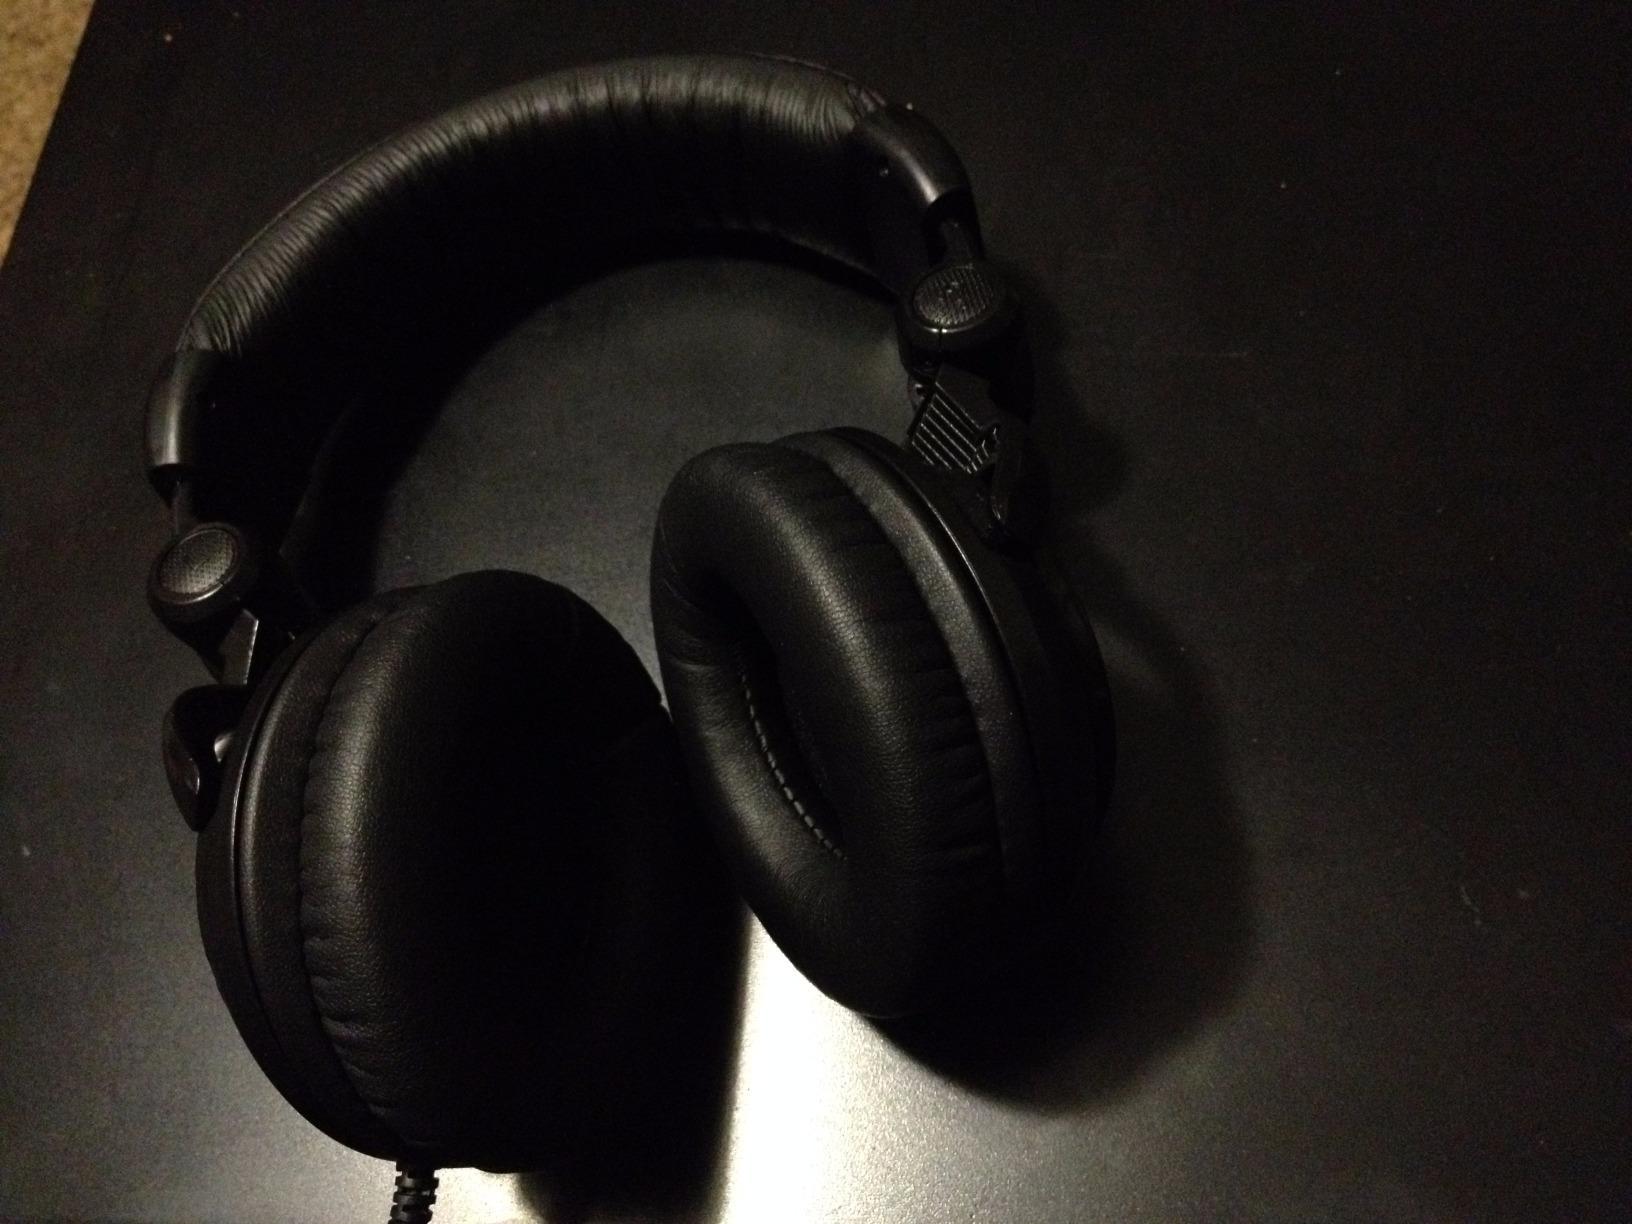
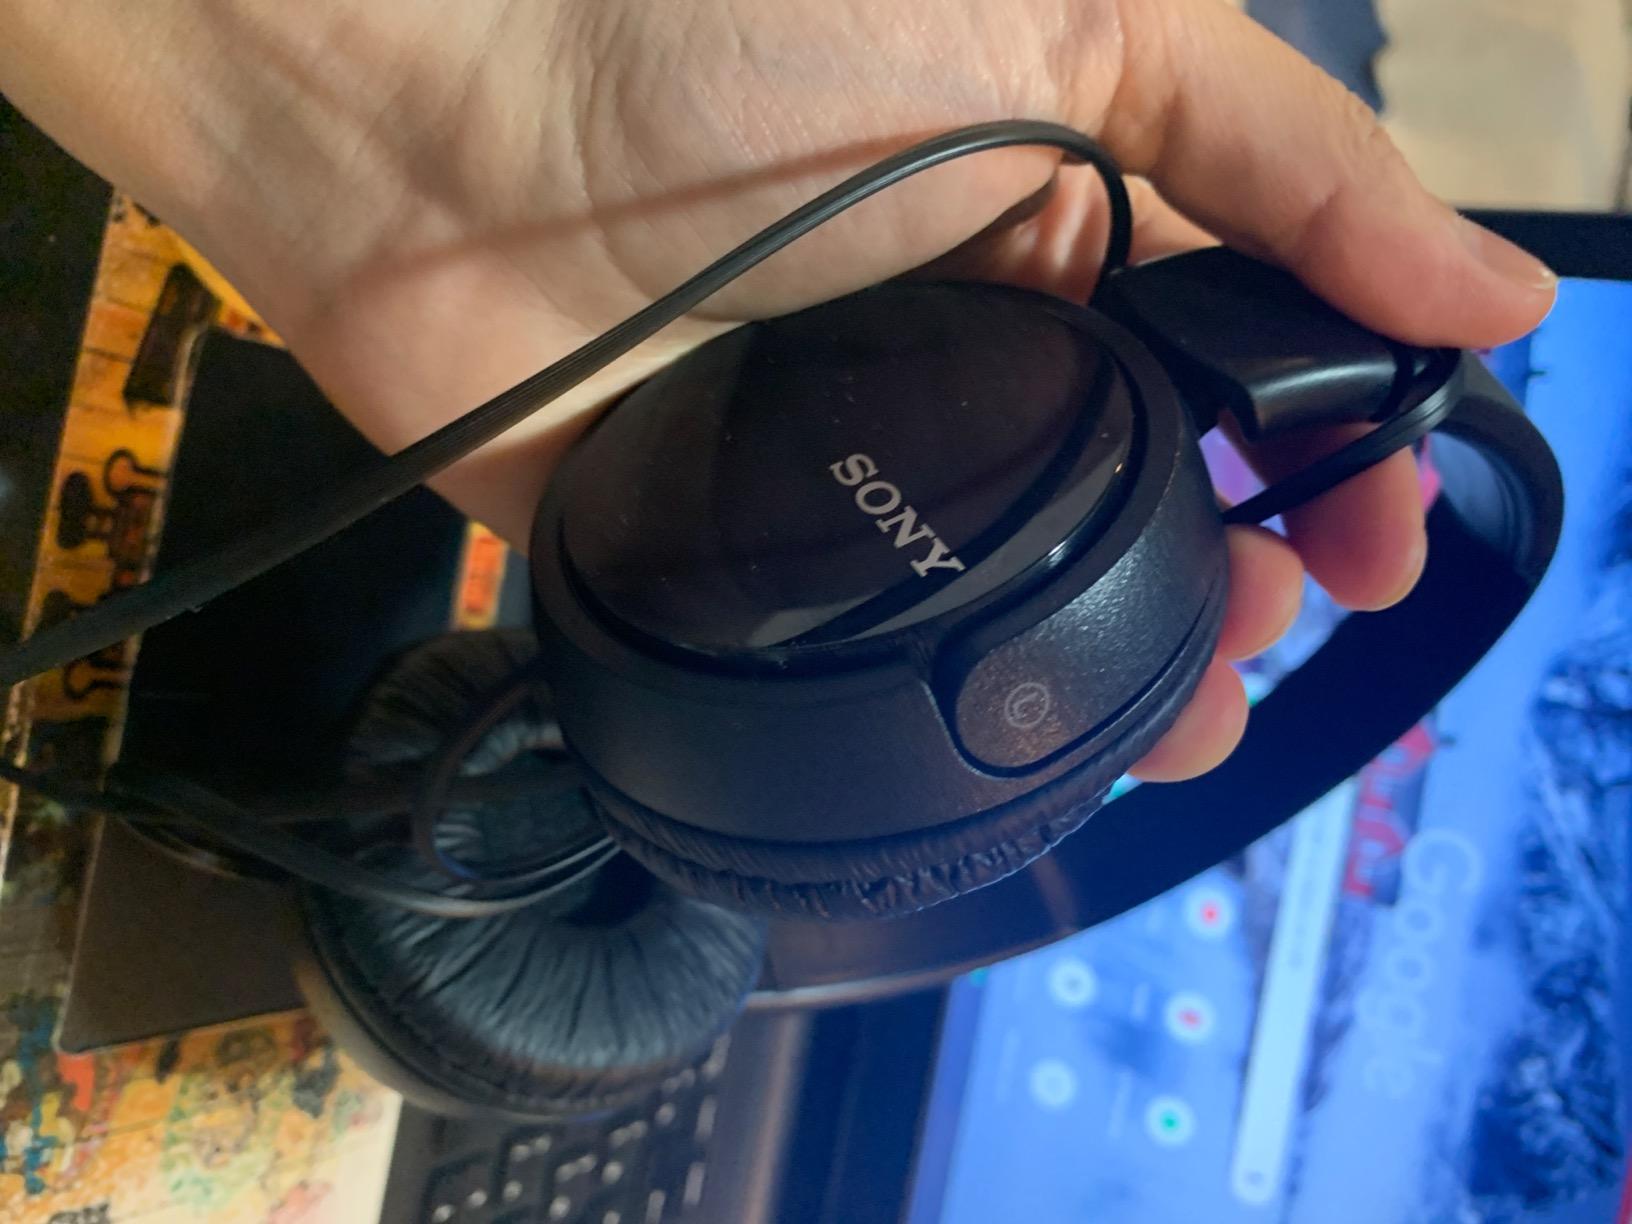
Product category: headphones
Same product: no